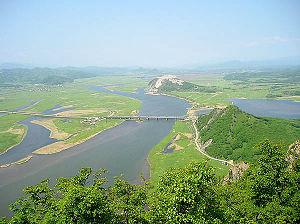
La Partizanskaïa, appelée Soutchan jusqu'en 1972, est un petit fleuve de Russie situé au sud du kraï du Primorié. Elle prend naissance sur le versant sud de Sikhote-Aline, et se jette dans la baie de Nakhodka. La longueur du fleuve est de 142 km, la superficie de son bassin est de 4 140 km².